Hinnerk Scheper

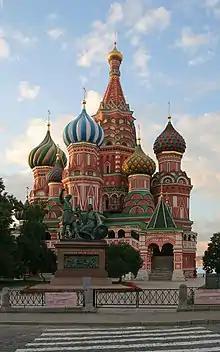
Basil-cathedral-morning

From 1929 to 1931, Scheper was on leave from the Bauhaus to work in Moscow, the Soviet Union capital to set up and manage a state consulting centre for colour design with associated teaching activities for the entire Soviet Union. Mrs Lou accompanied him to Moscow and supported him during this time. In addition, Scheper taught at the School of Design Vkhutemas. At the same time he created photo series about people and architecture in the Soviet Union. His Russian colleague in the "Advisory Centre for Colour in Architecture and Cityscape" (Russian Maljarstroj) became , a student of Mikhail Matyushin. 1930 followed his teacher and took over the leadership in the planning office Maljarstrojprojekt in 1931, as Hinnerk returned to Germany.